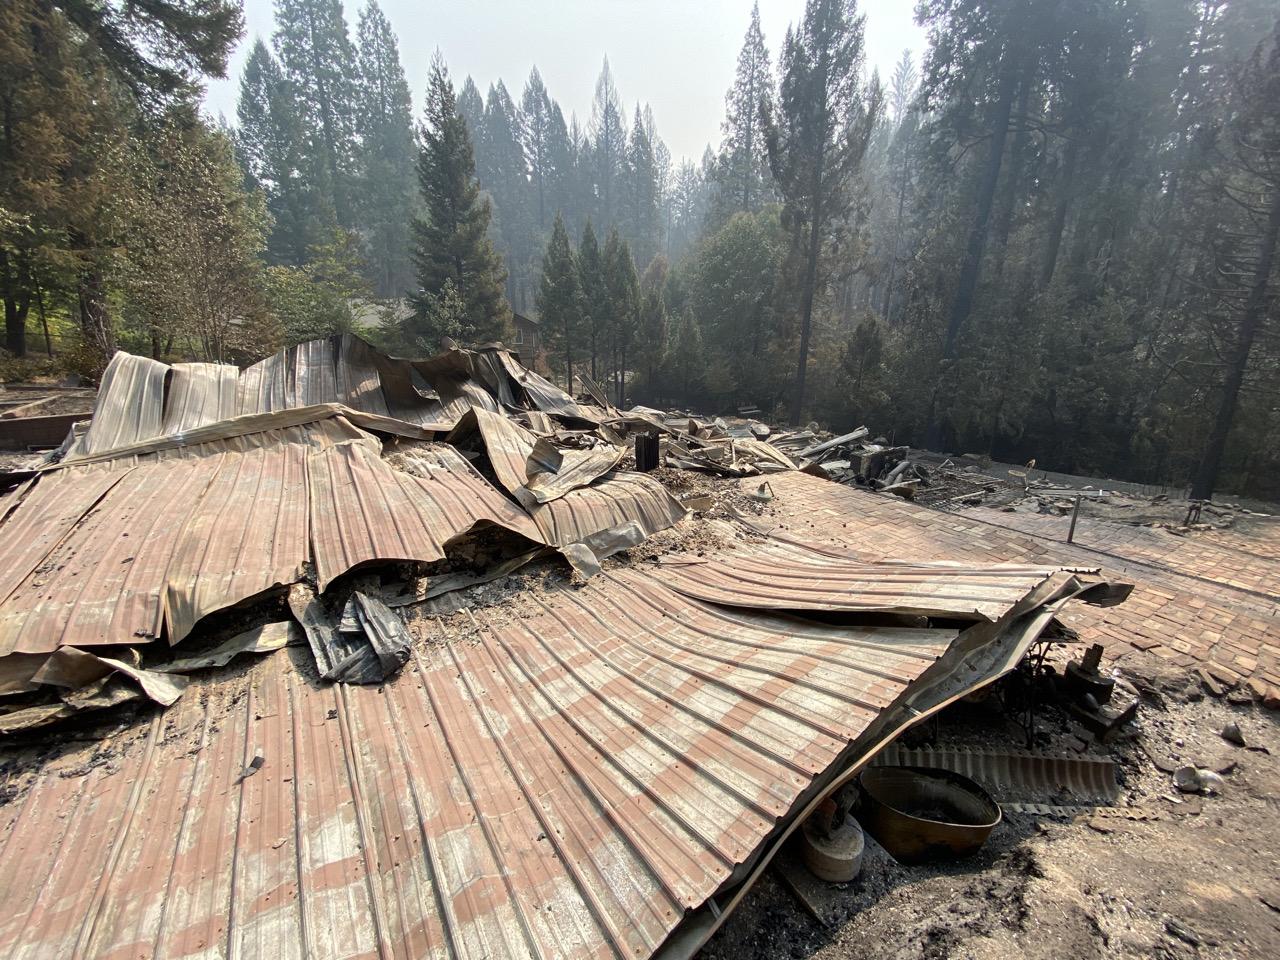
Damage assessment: destroyed